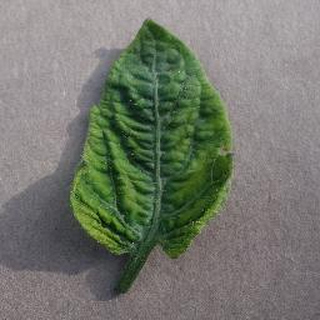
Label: tomato_yellow_leaf_curl_virus